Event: Typhoon Ruby
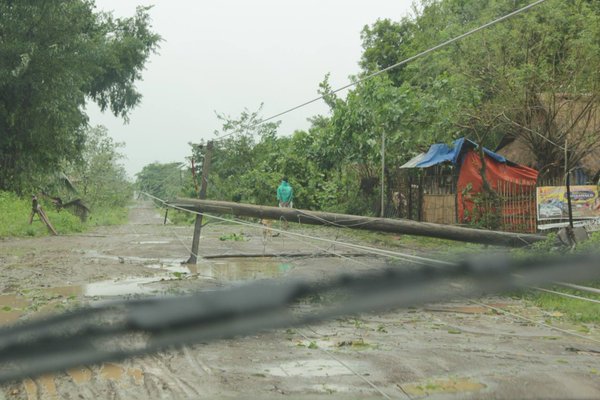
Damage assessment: damage